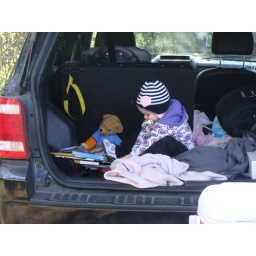
Reading books in the back of the car while Dad cooks lunch